Question: Please indicate a possible affordance area of the banana that can be used for eating
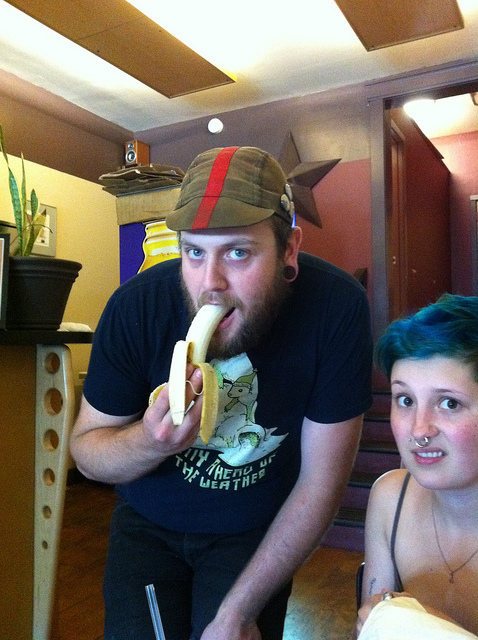
Answer: [145.767, 301.955, 235.992, 437.895]